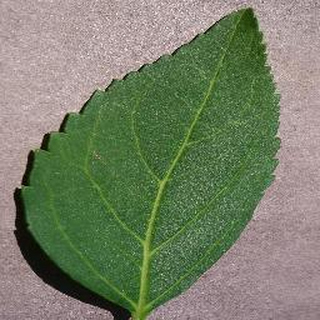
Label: healthy_cherry